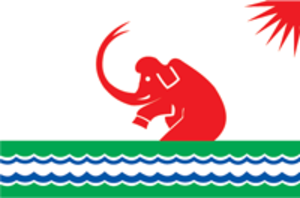
Srednekolymsk ou Srednékolymsk est une ville de la République de Sakha, en Russie. Sa population s'élevait à 3 484 habitants en 2014.